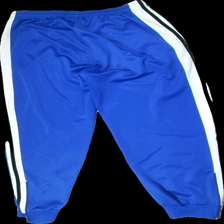
View: back
Type: Trousers
Category: Ladies
Brand: Adidas
Colors: White, Blue, Black
Material: 100% Poly
Pattern: Other
Cut: Regular
Size: L
Season: All
Trend: 90s
Damage: Pulled threads
Price range: 100-150
Recommended usage: Reuse